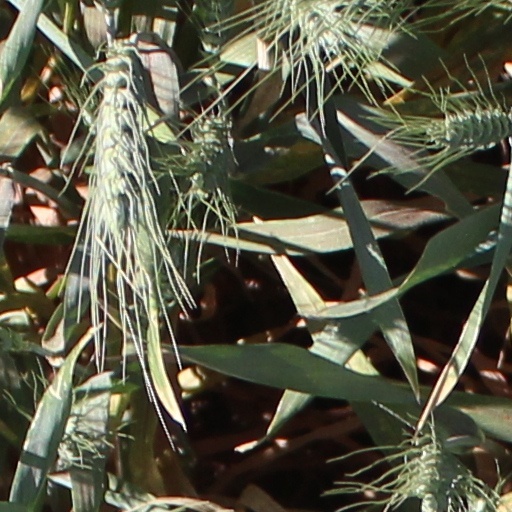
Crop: wheat